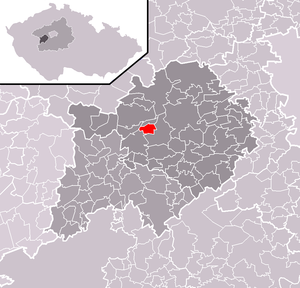
Trubín est une commune du district de Beroun, dans la région de Bohême-Centrale, en Tchéquie. Sa population s'élevait à 504 habitants en 2020.